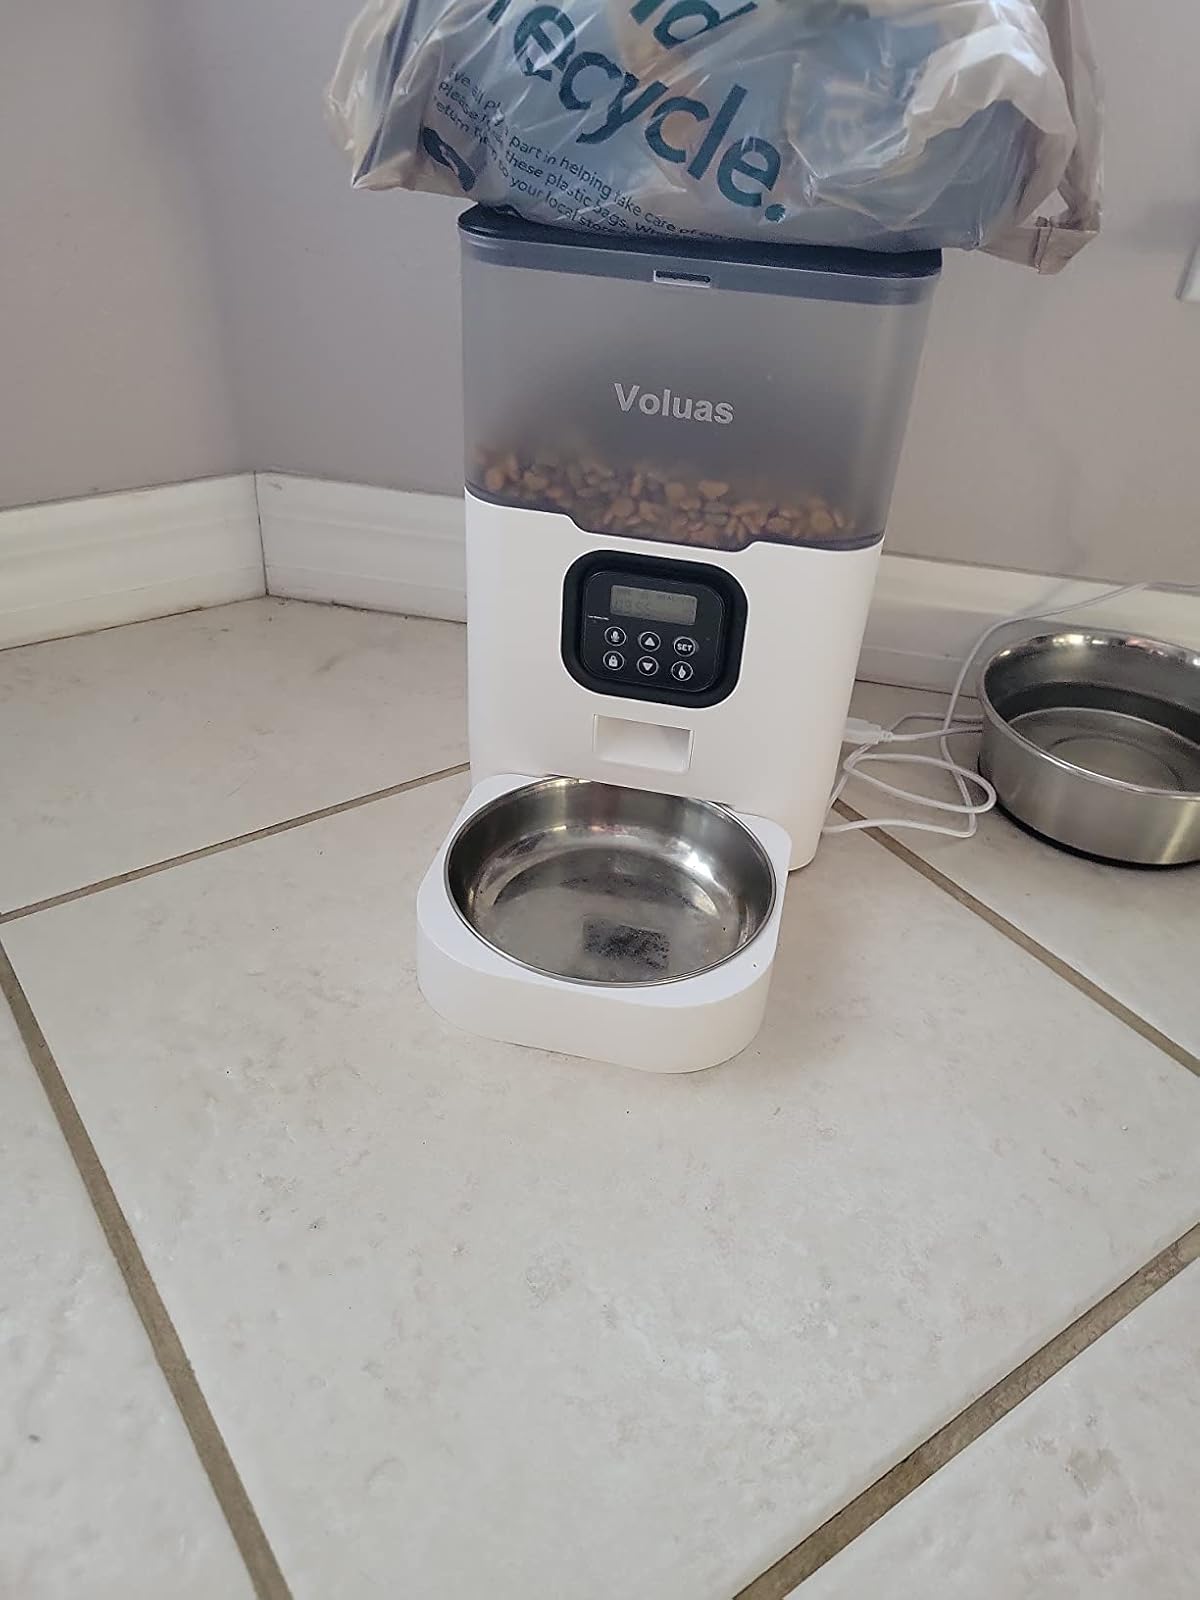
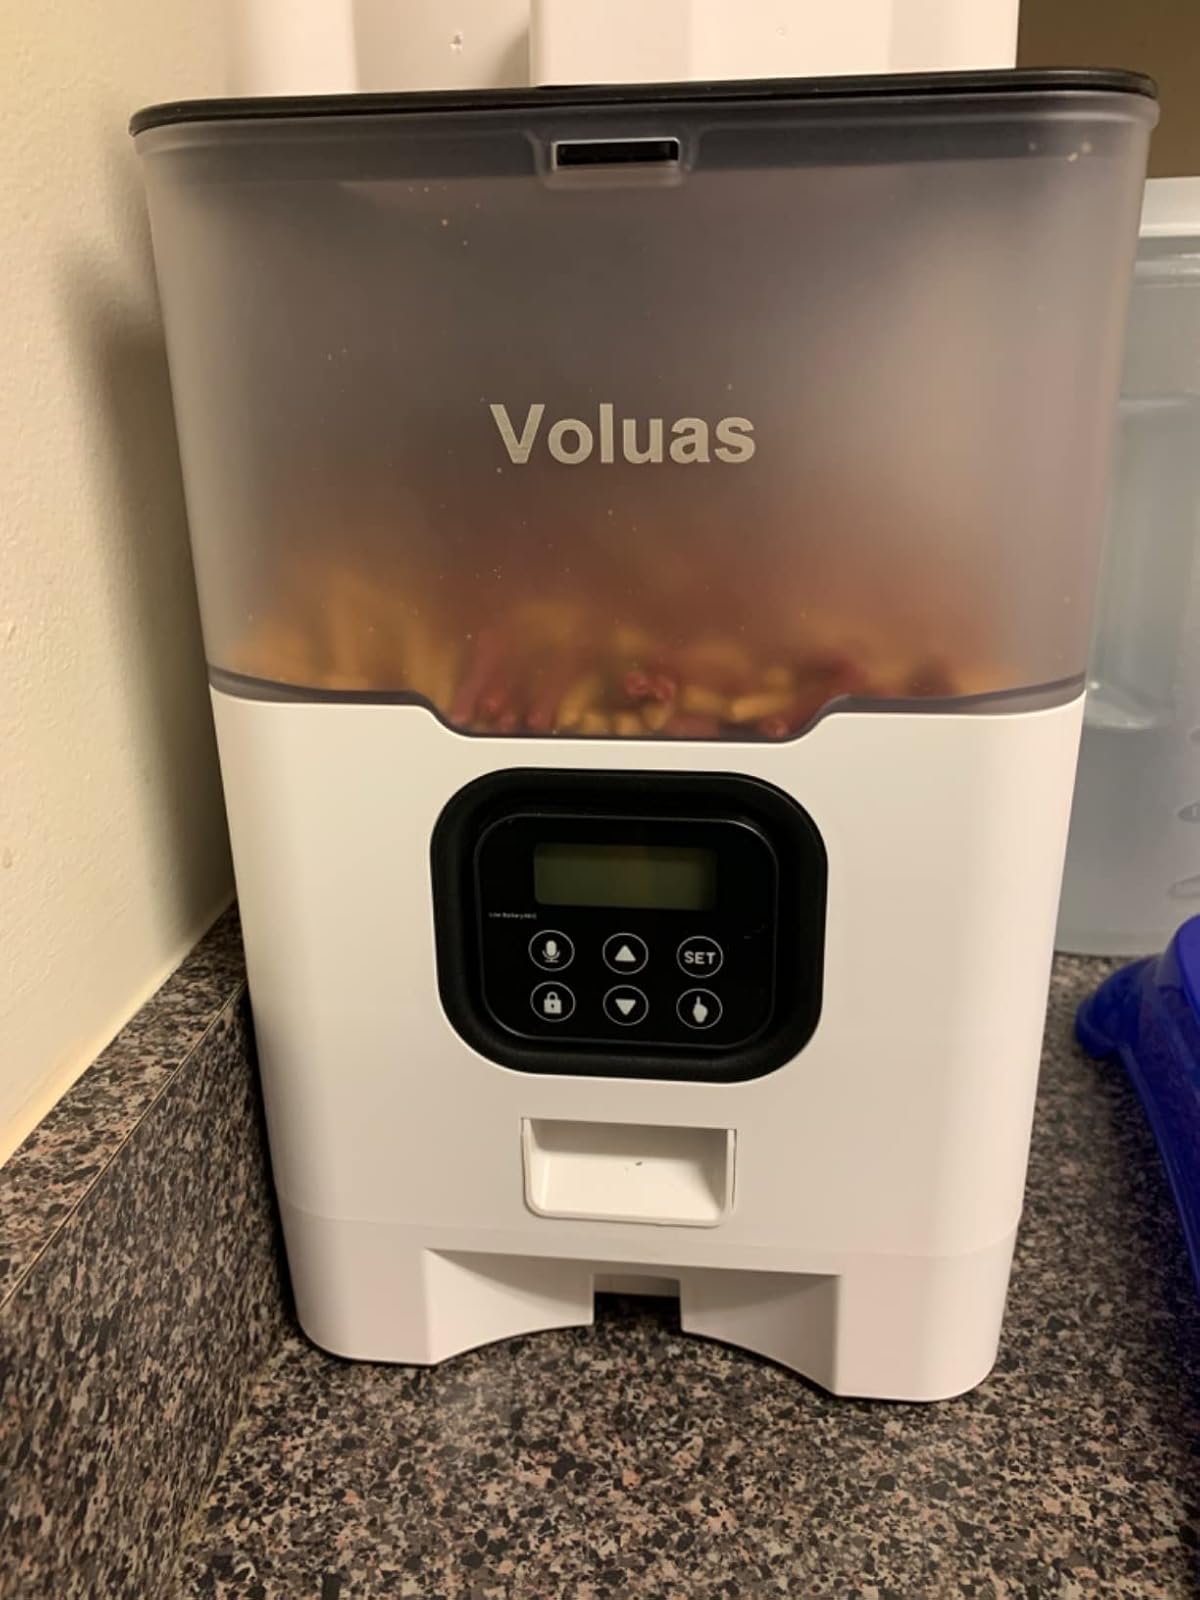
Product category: items_feeder
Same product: yes